Insular Government of Porto Rico

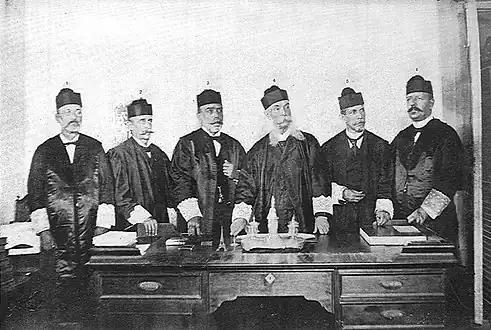
The first Supreme Court of Puerto Rico, established in 1900.

After the ratification of the Treaty of Paris of 1898, Puerto Rico came under the colonial control of the United States of America. This brought about significant changes: the name of the island was changed to "Porto Rico" (it was changed back to Puerto Rico in 1932) and the currency was changed from the Puerto Rican peso to the United States dollar. Freedom of assembly, speech, press, and religion were decreed and an eight-hour day for government employees was established. A public school system was begun and the U.S. Postal service was extended to the island. The highway system was enlarged, and bridges over the more important rivers were constructed. The government lottery was abolished, cockfighting was forbidden (it was legalized again in 1933), and a centralized public health service established. Health conditions were poor at the time, with high rates of infant mortality and numerous endemic diseases.